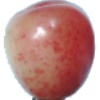
Label: cherry_rainier